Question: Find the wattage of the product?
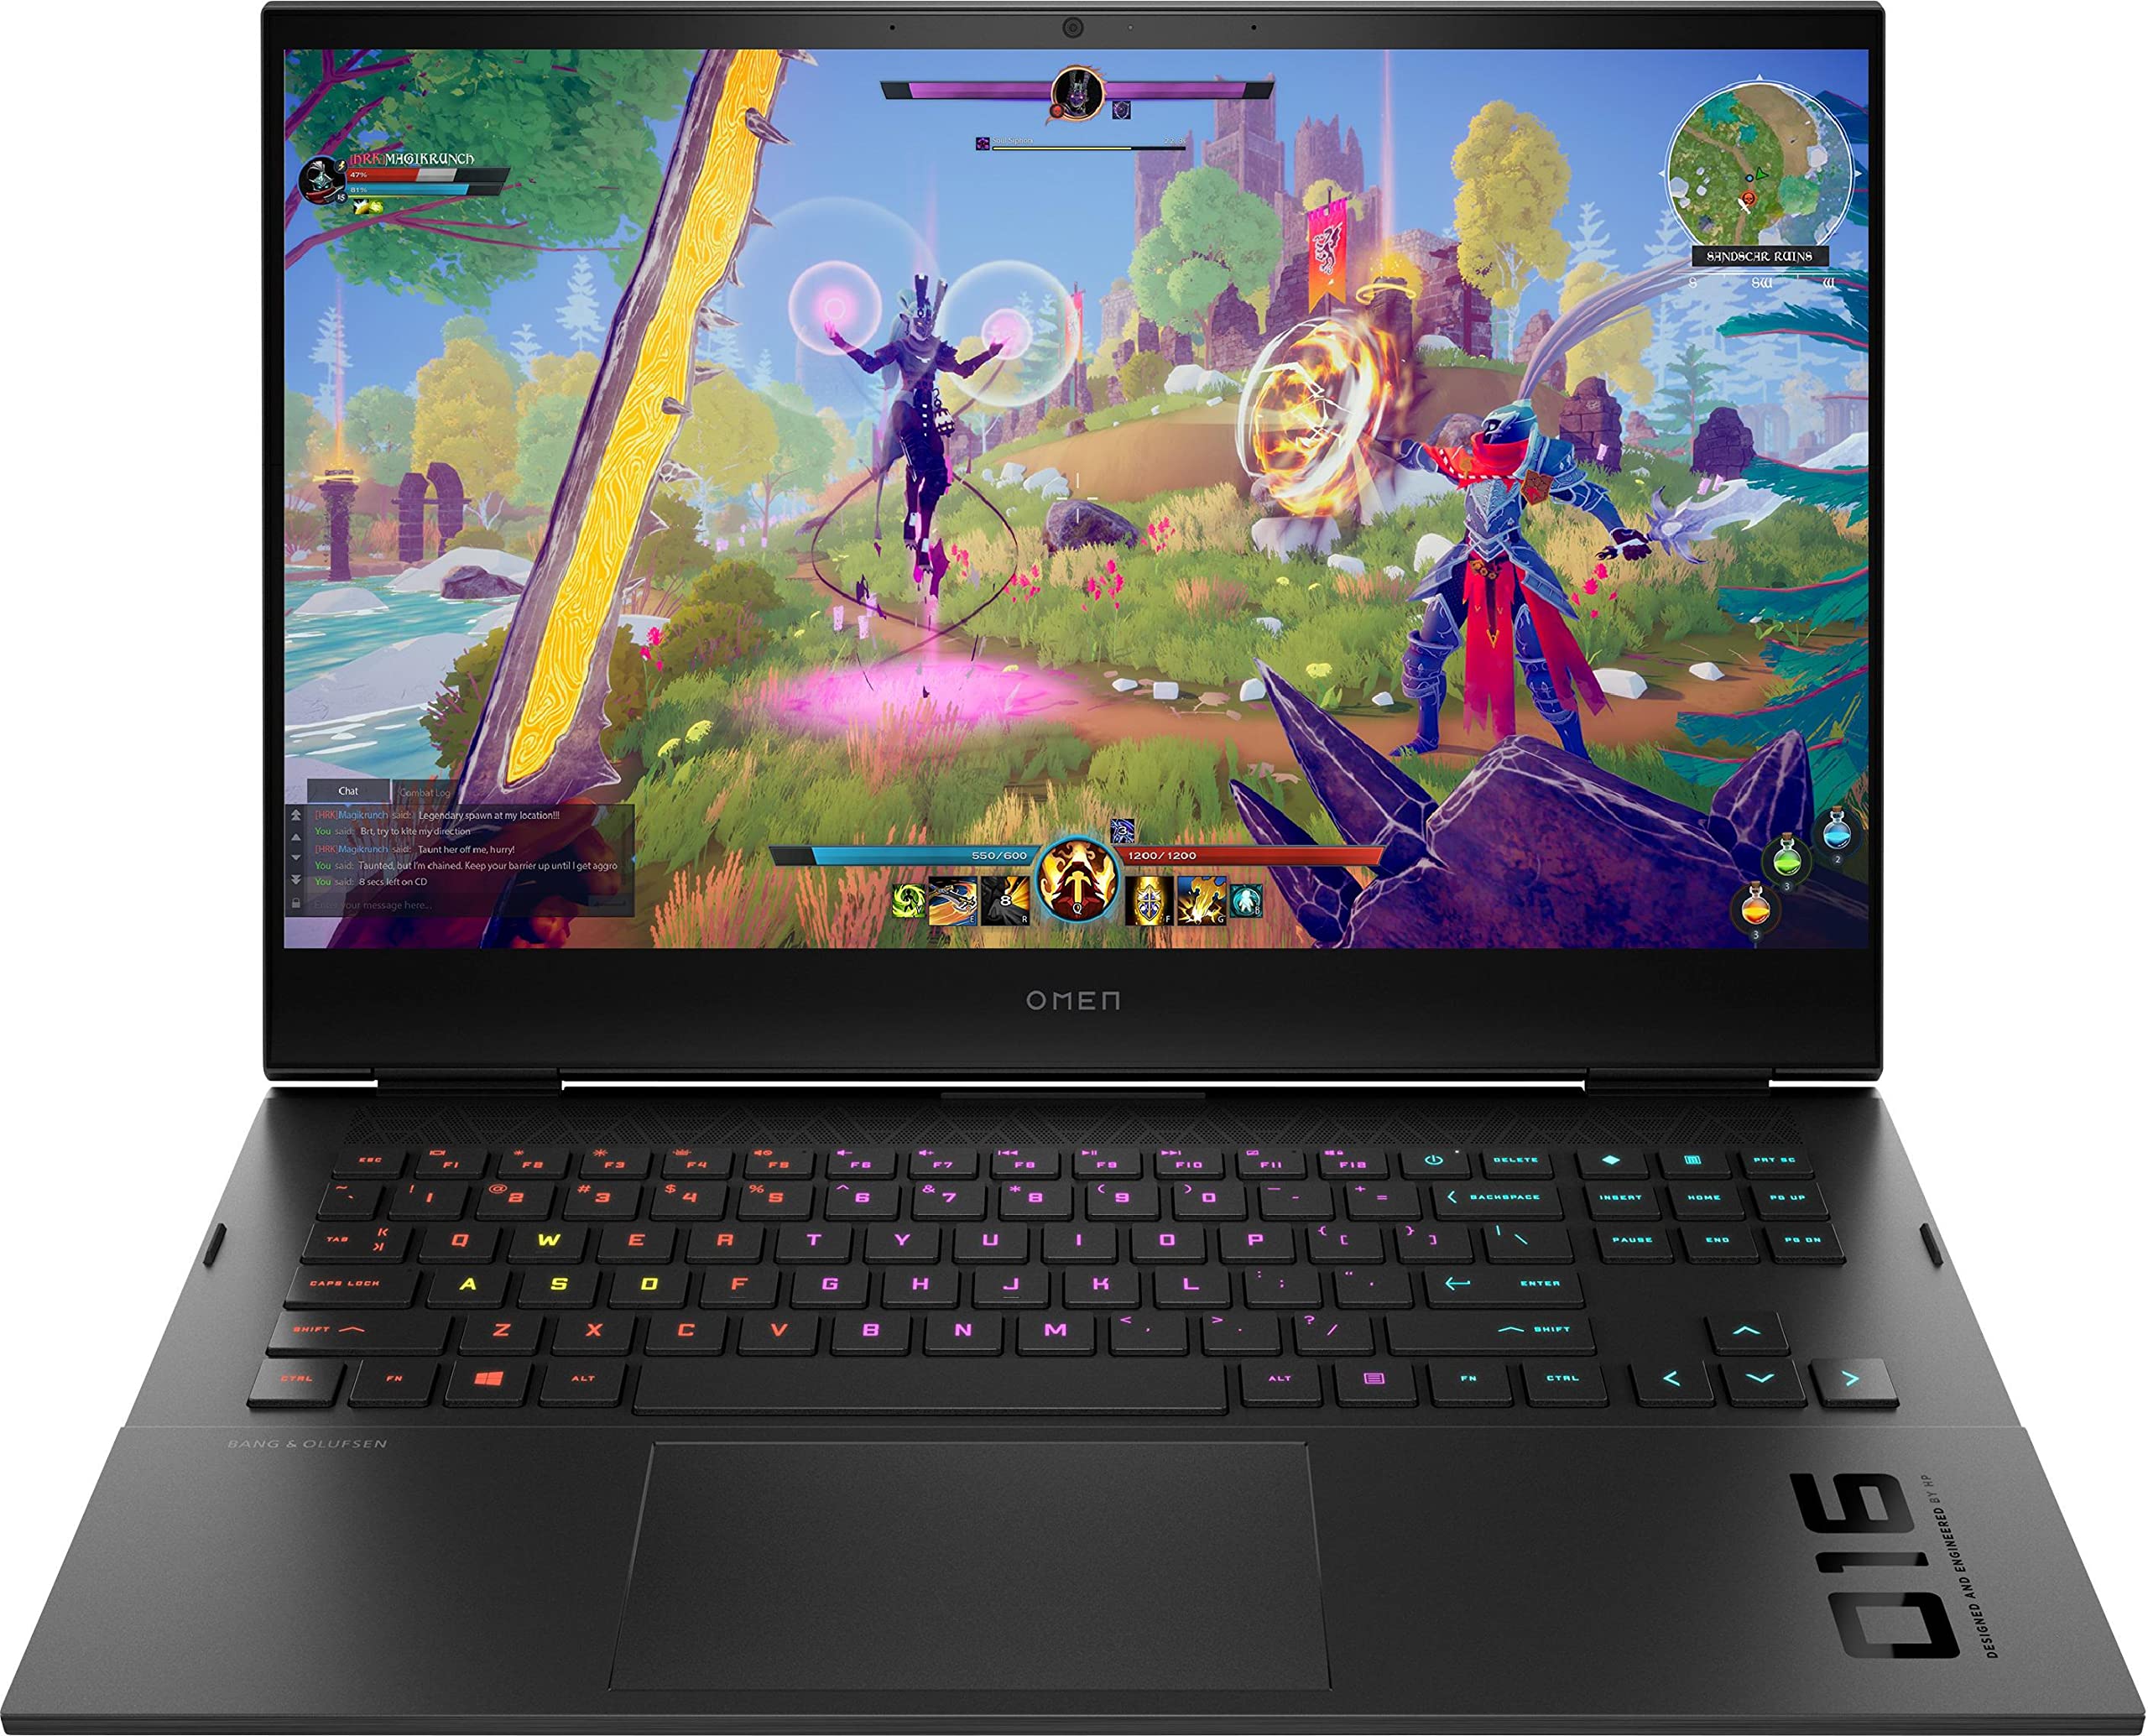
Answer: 16.0 horsepower